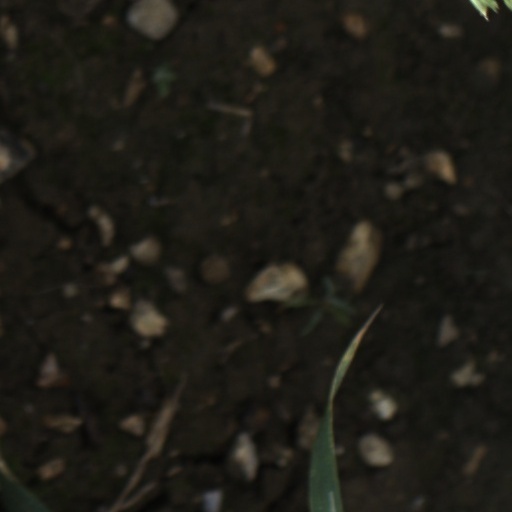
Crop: wheat